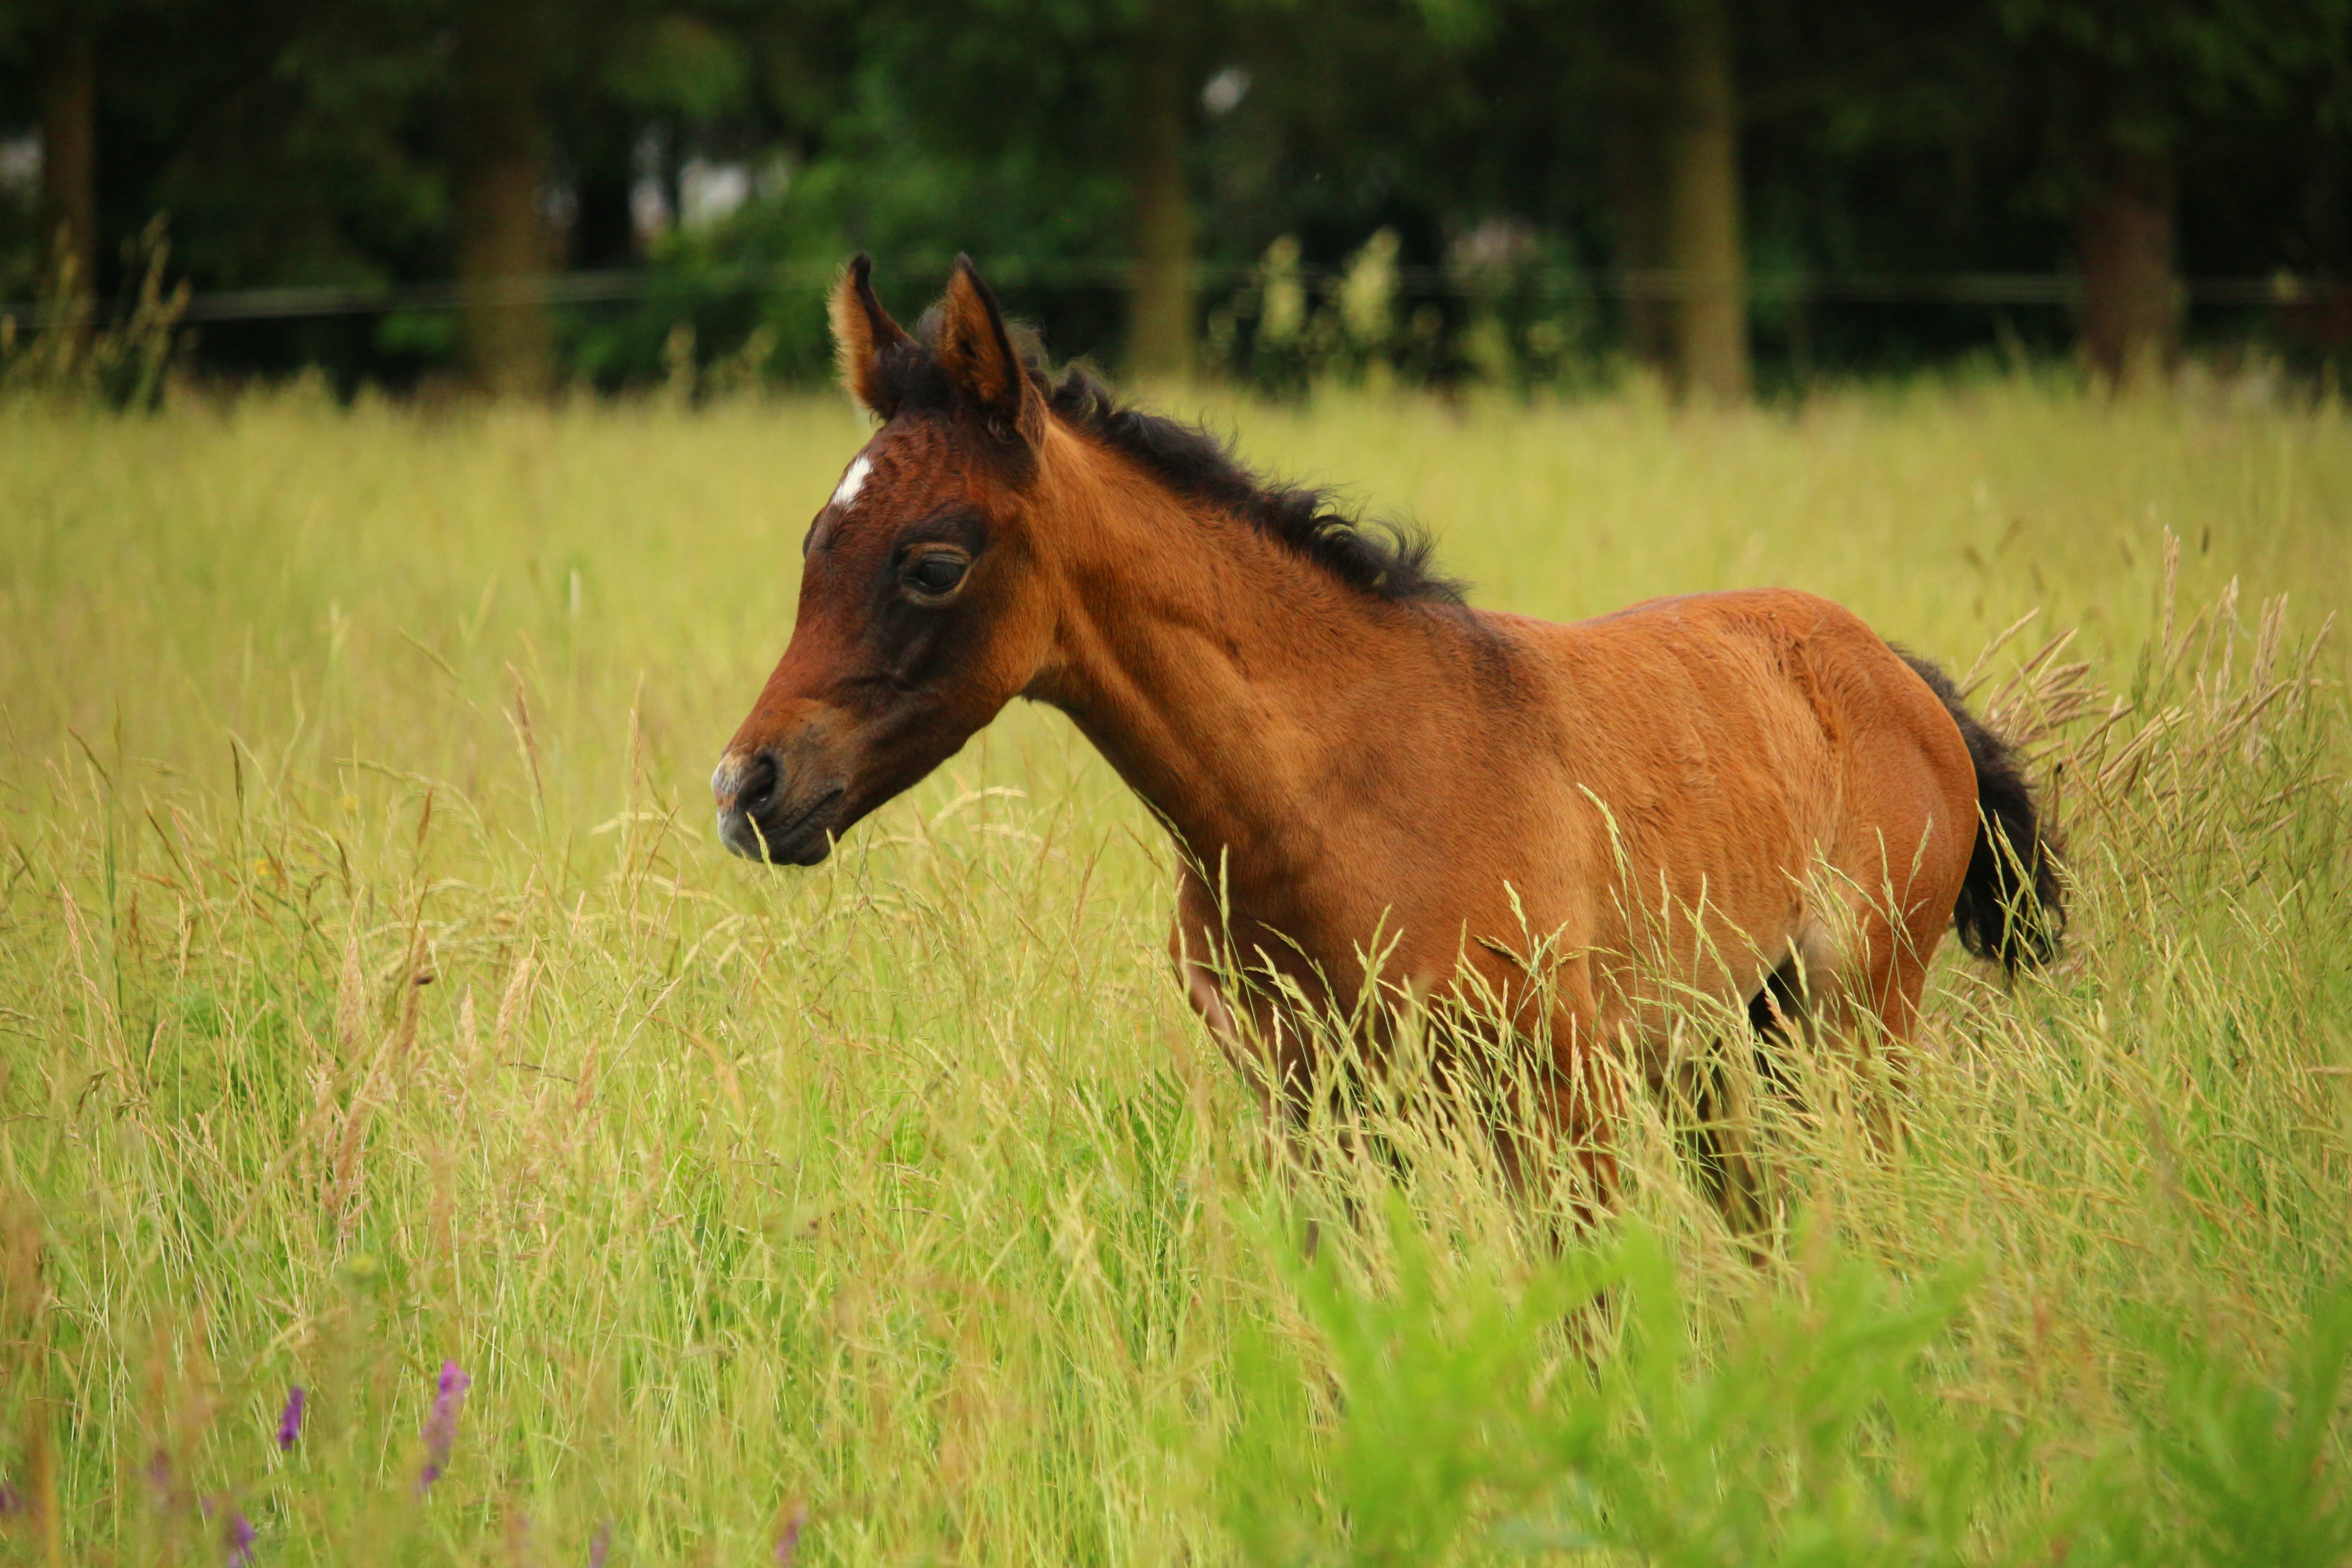
grass, meadow, prairie, wildlife, pasture, grazing, horse, mammal, stallion, mane, fauna, grassland, vertebrate, mare, foal, colt, thoroughbred arabian, brown mold, suckling, horse like mammal, mustang horse